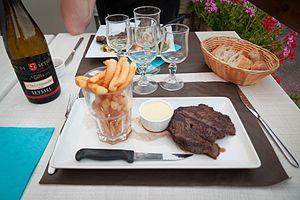
AOC Seyssel gastronomie
Le seyssel, ou vin de Seyssel, est un vin blanc français d'appellation d'origine contrôlée produit à cheval sur le vignoble du Bugey et celui de Savoie. Il s'agit d'un vin soit tranquille et sec soit mousseux, qui bénéficie d'une AOC communale depuis le 11 février 1942. Il représente environ 5 % de la production du vignoble de Savoie avec environ 2 500 hectolitres annuels.